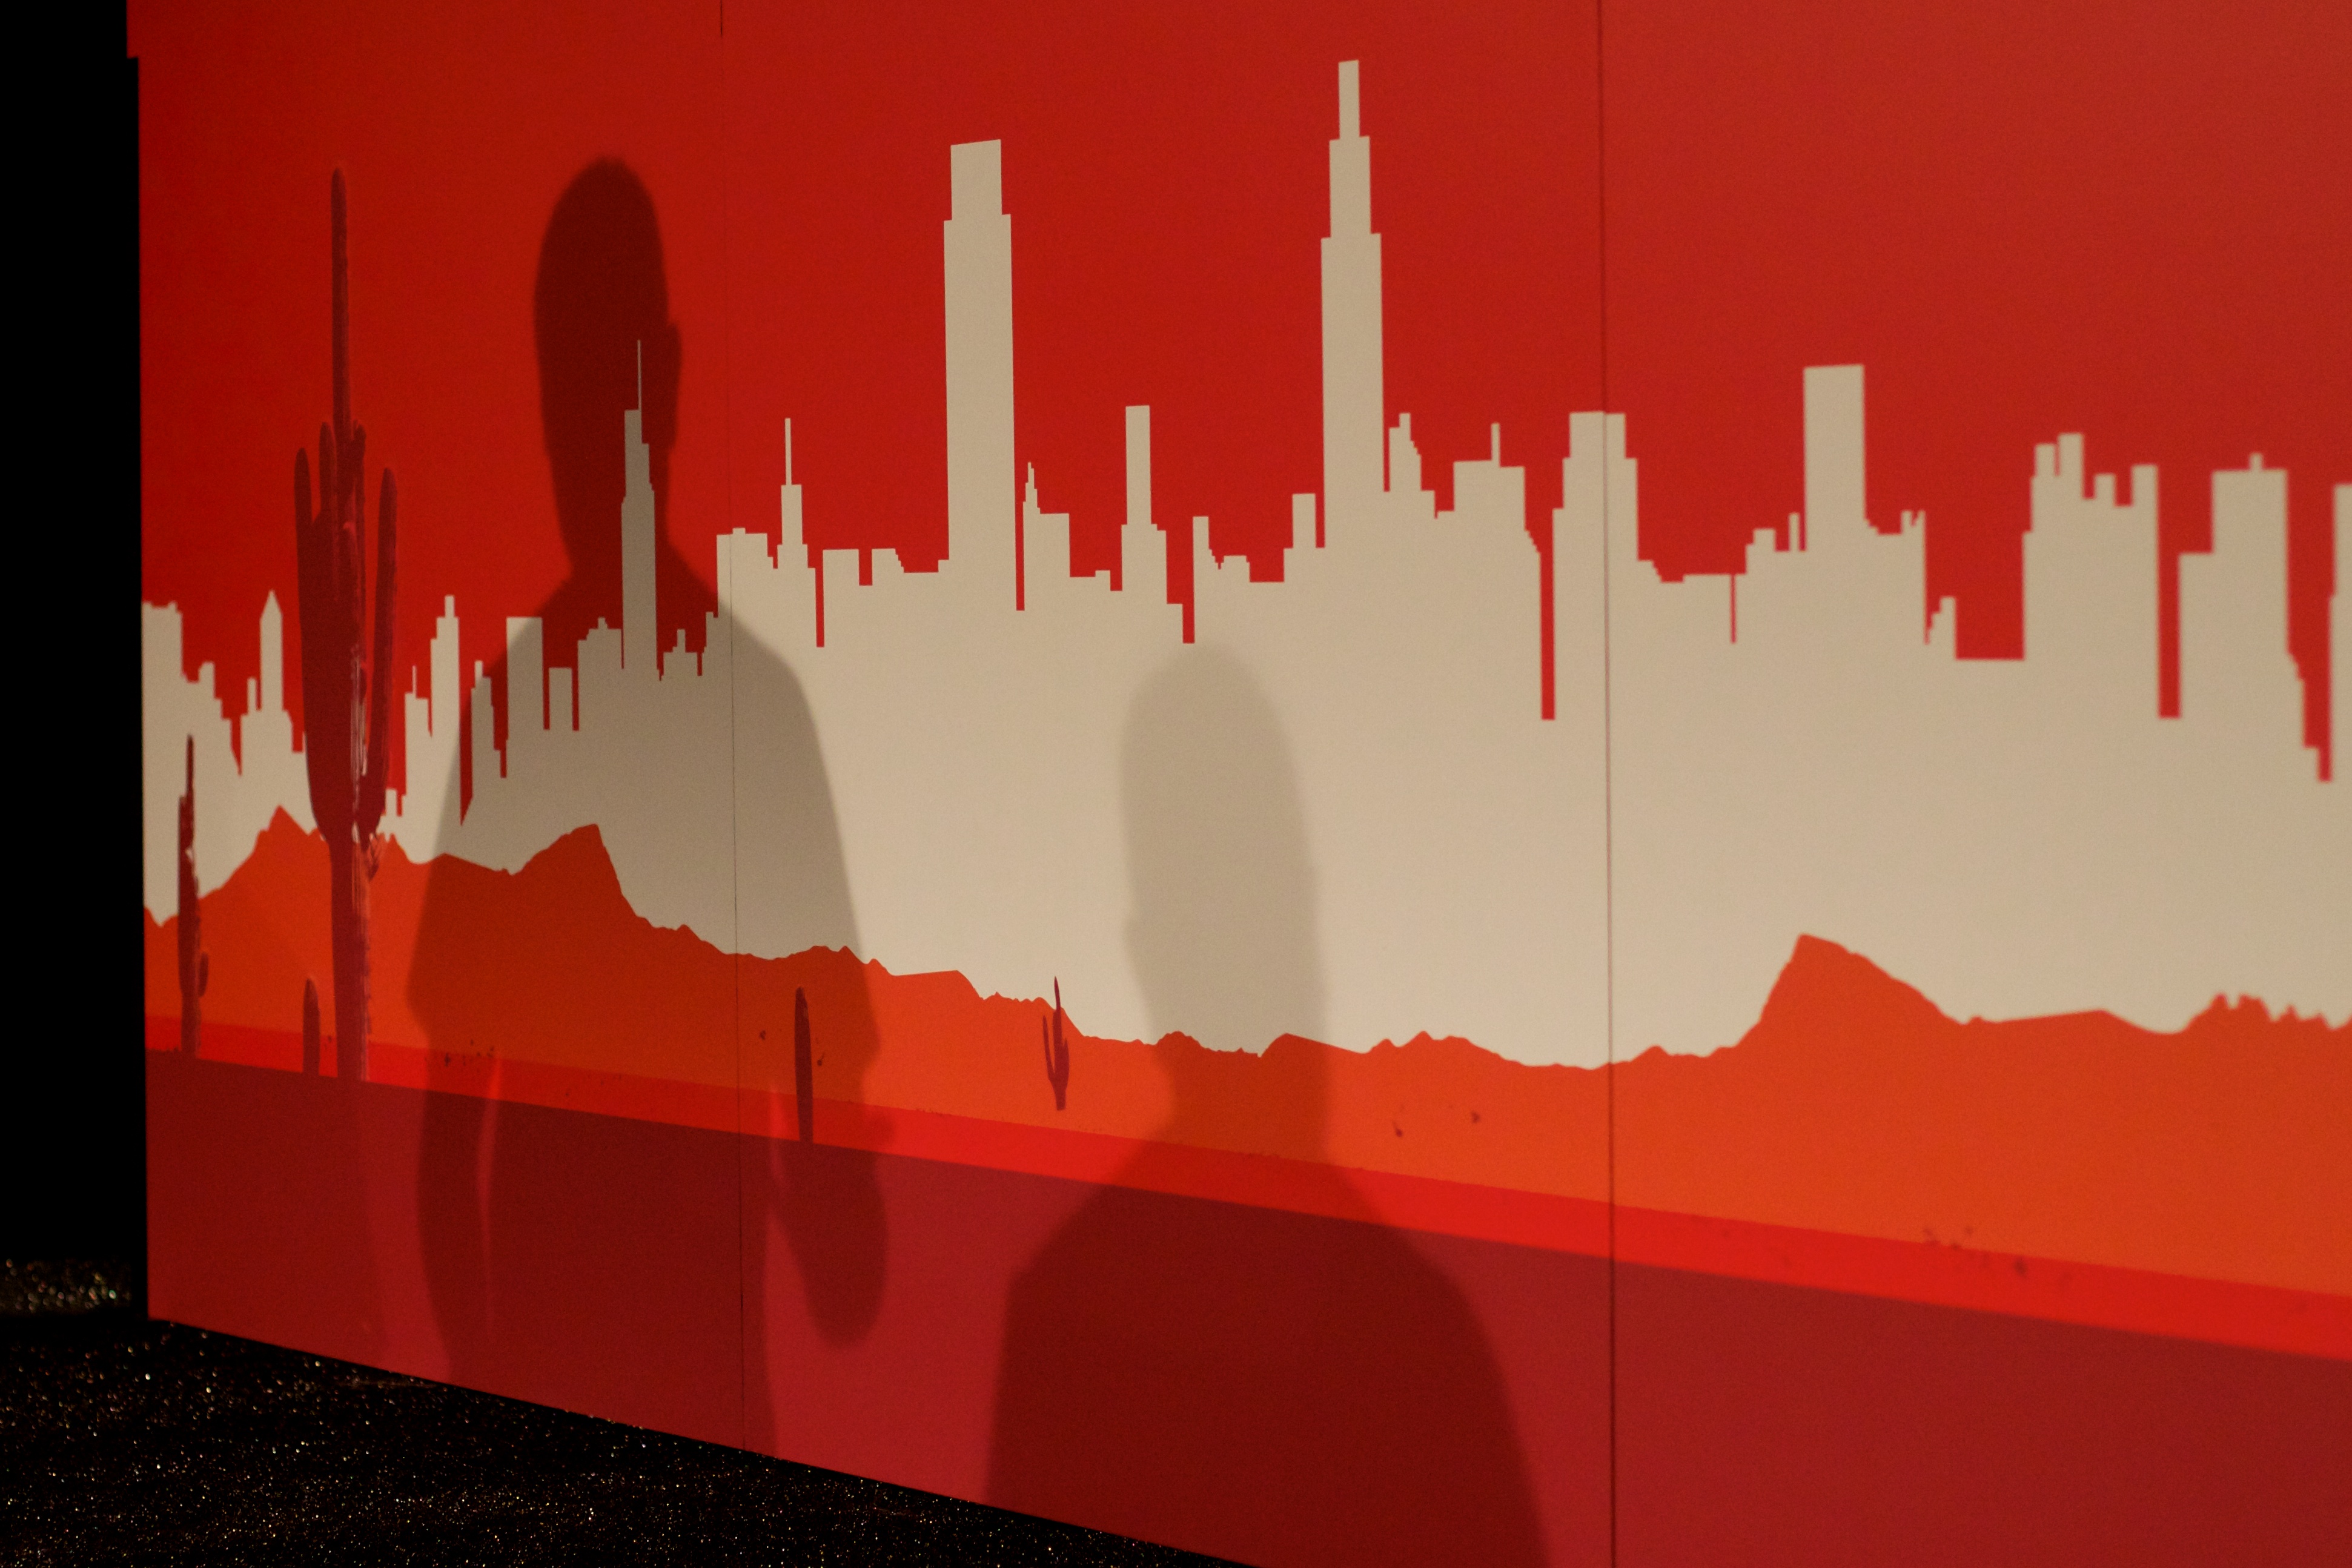
red, color, brand, font, art, illustration, text, poster, shape, tedx, tedxphoenix, tedxphx, tedxtedxphx, modern art, graphic design, acrylic paint